Beechworth

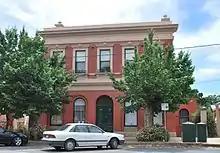
Beechworth State Bank of Victoria

In its golden days, men and women arrived from the United States, United Kingdom and China. At its peak, Beechworth town had over 3,100 residents. Surrounding areas and mining camps sprang up as thousands of miners rushed into areas such as Spring Creek, Reedy Creek, Silver Creek, the Nine Mile Creek and the Woolshed increasing the population on the Ovens to around 22,000. The Chinese were not allowed to live in Beechworth town and resided on the outskirts. Numerous controls, regulations and licence checks were enforced on the Chinese miners (see: Woods; also McWaters; also O'Brien; and Cronin). Beechworth Cemetery has a large preserved section of early Chinese miners/pioneers. The presence of the Chinese goldminers around Beechworth and throughout Victoria's north-eastern region created social unrest and these are recorded in O'Brien's; Woods'; and Cronin's works below.